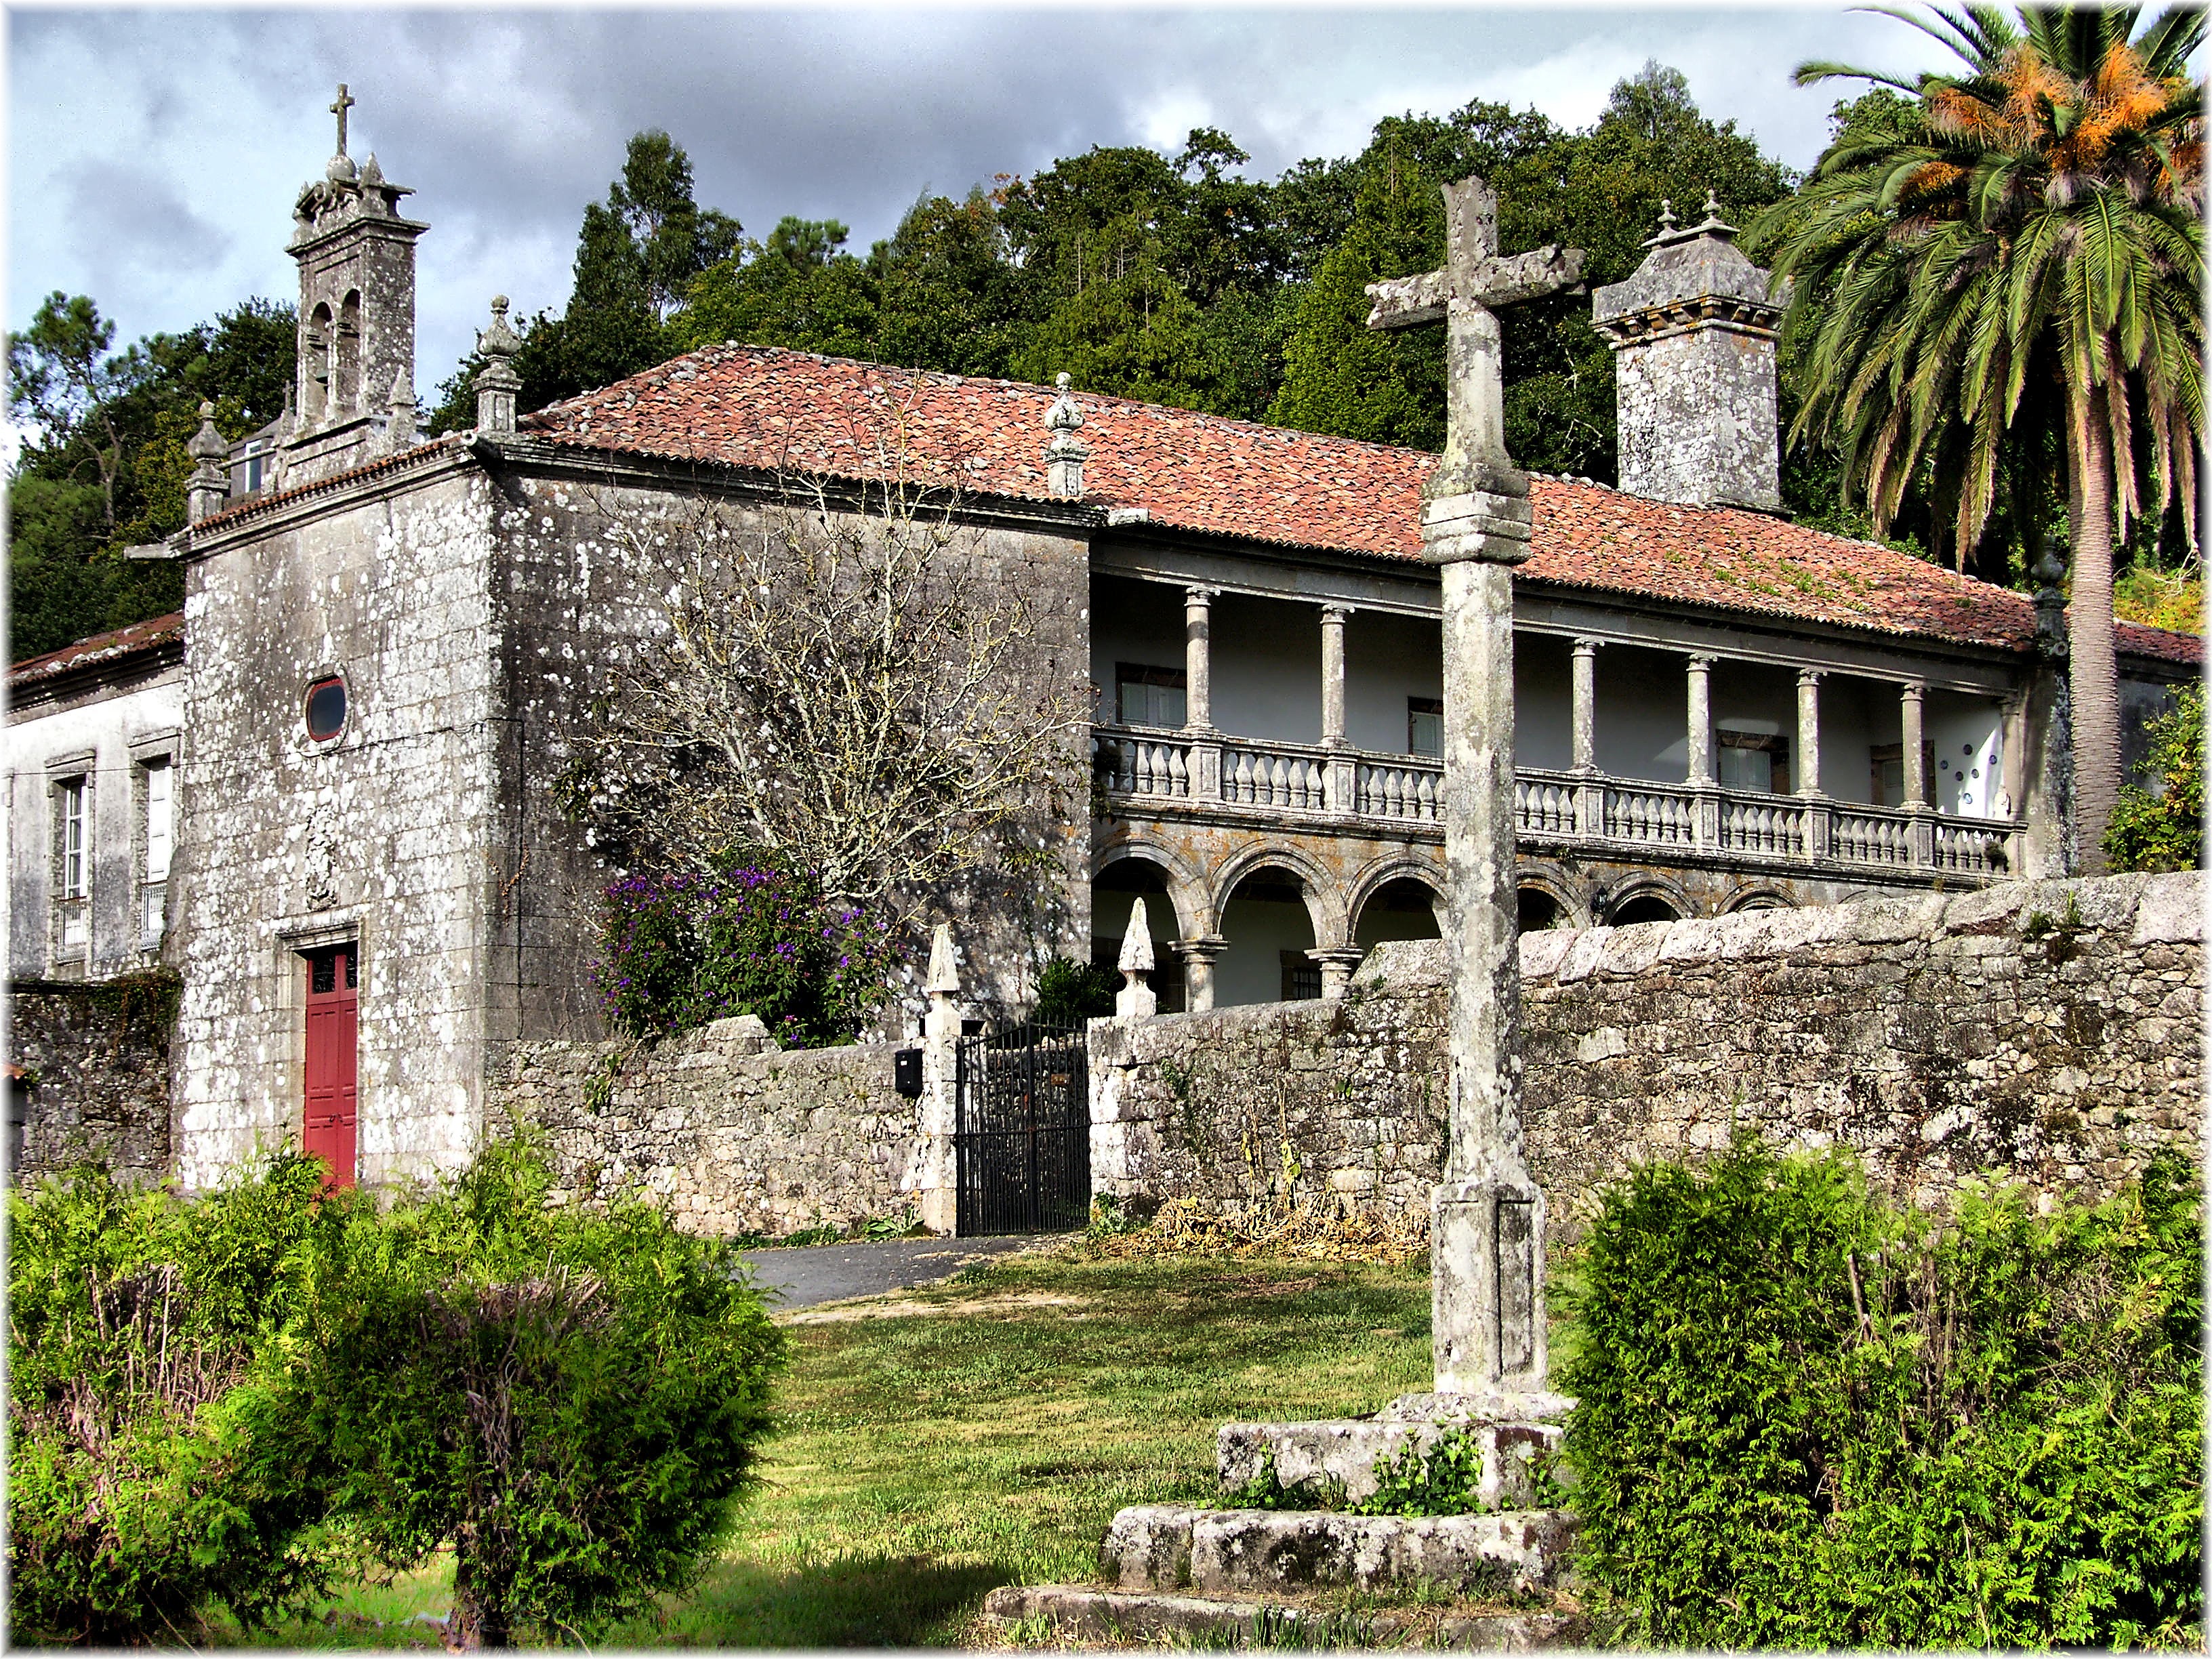
mansion, building, chateau, palace, stone, village, europe, tourism, place of worship, spain, espagne, ruins, monastery, arquitectura, europa, iglesia, galicia, piedra, mygearandme, palacio, cruceiro, espanha, estate, pedra, espana, galiza, igrexa, corunna, galice, arquitecture, pazo, lacoruna, vimianzo, trasariz, coru a, provinciacoru a, archaeological site, historic site, ancient history